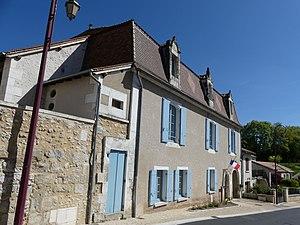
La façade sud de la mairie, Villetoureix, Dordogne, France.